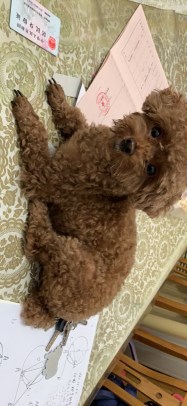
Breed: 7449-n000128-teddy